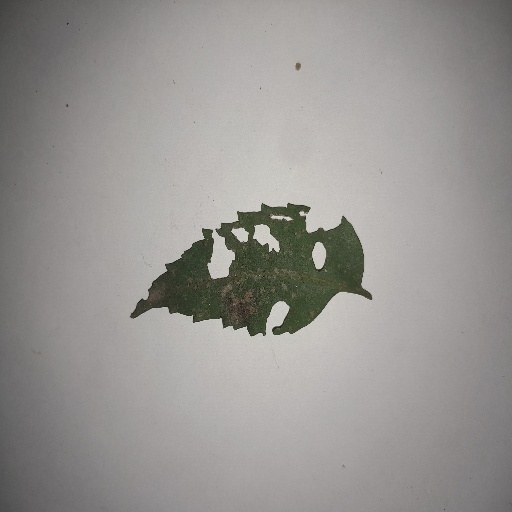
Species: Neem
Leaf condition: Shot Hole Leaf